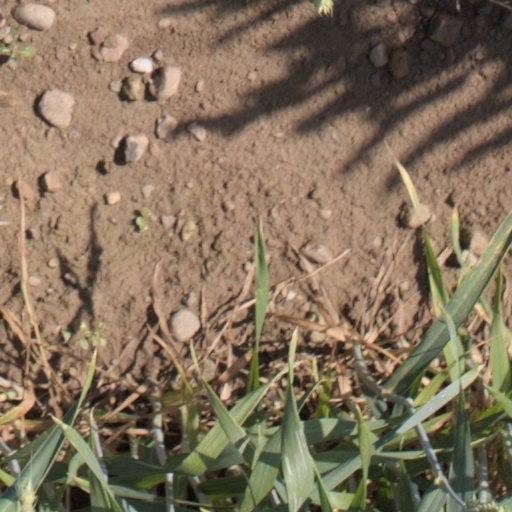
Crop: wheat